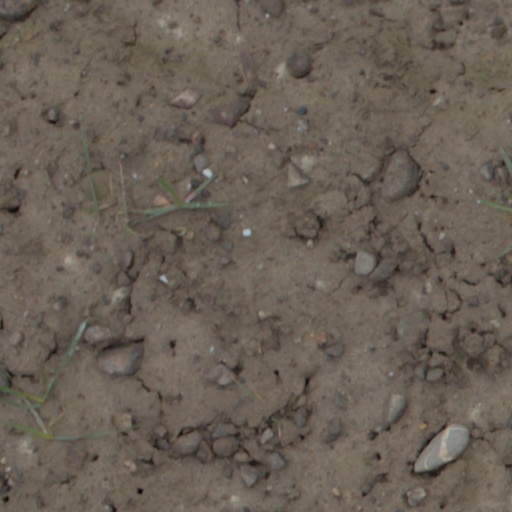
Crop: wheat